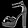
Label: Sandal